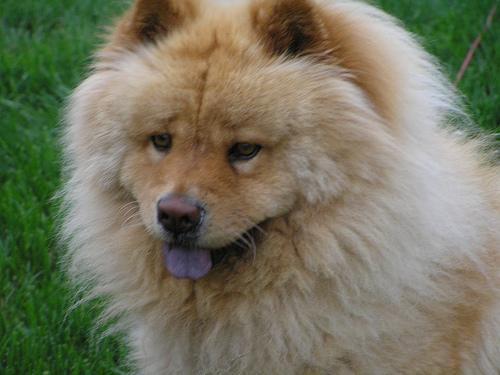
chow